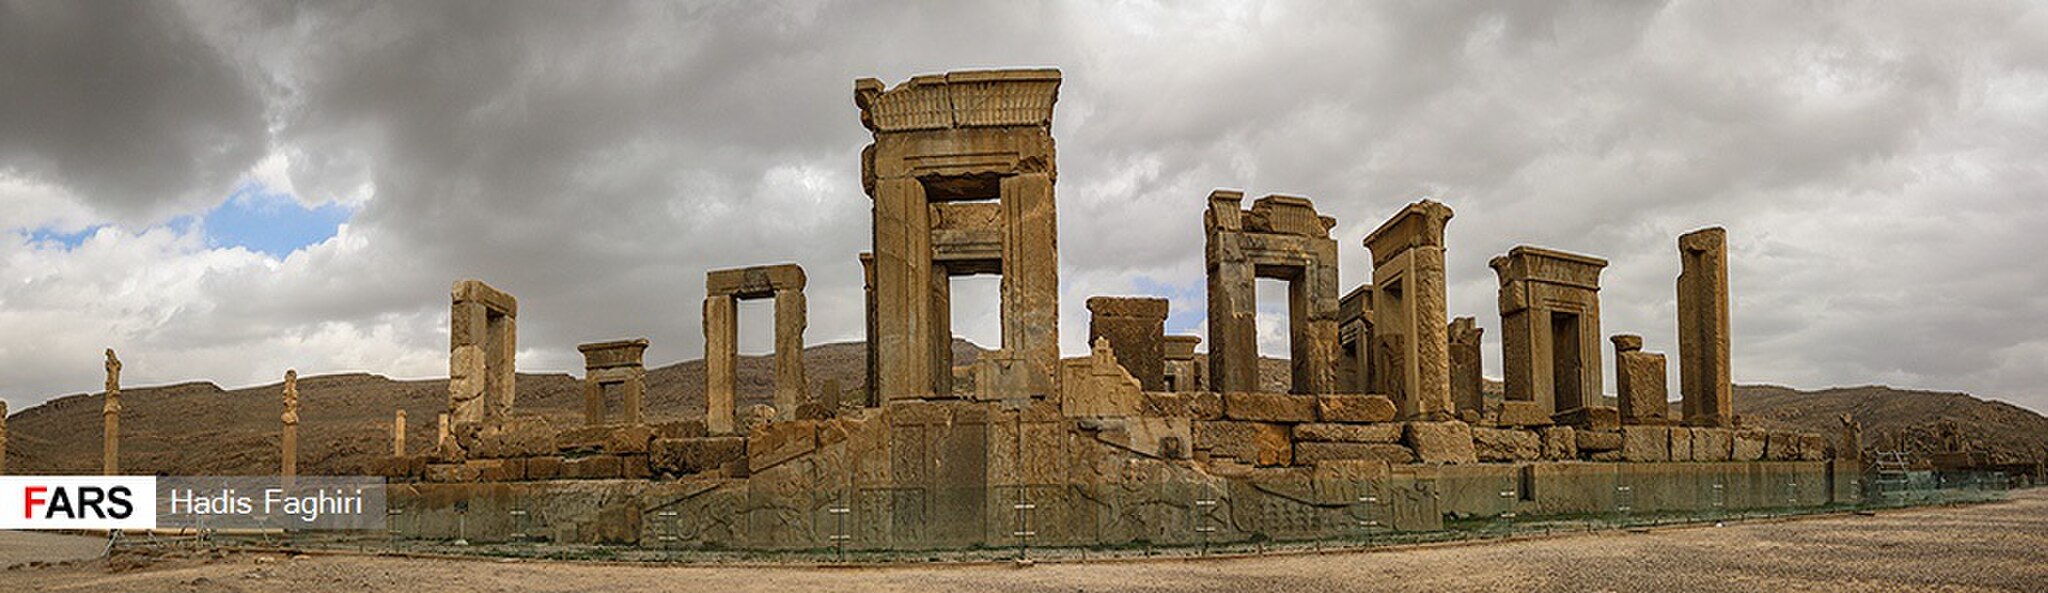
Title: Persepolis 20190310 25
Description: تخت جمشید
Date: 2019-03-10
Categories: Palace of Darius I in Persepolis, Files from external sources with reviewed licenses, Photographs from farsnews.ir, Photos by Hadis Faghiri for Fars News Agency